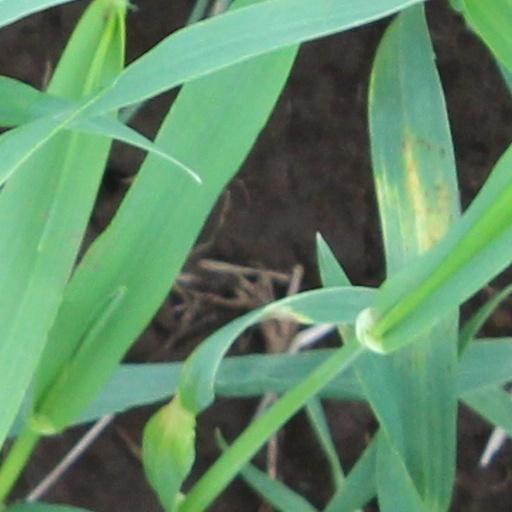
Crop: wheat